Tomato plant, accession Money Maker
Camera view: horizontal (90 deg, fisheye); turntable rotation: 60 degrees
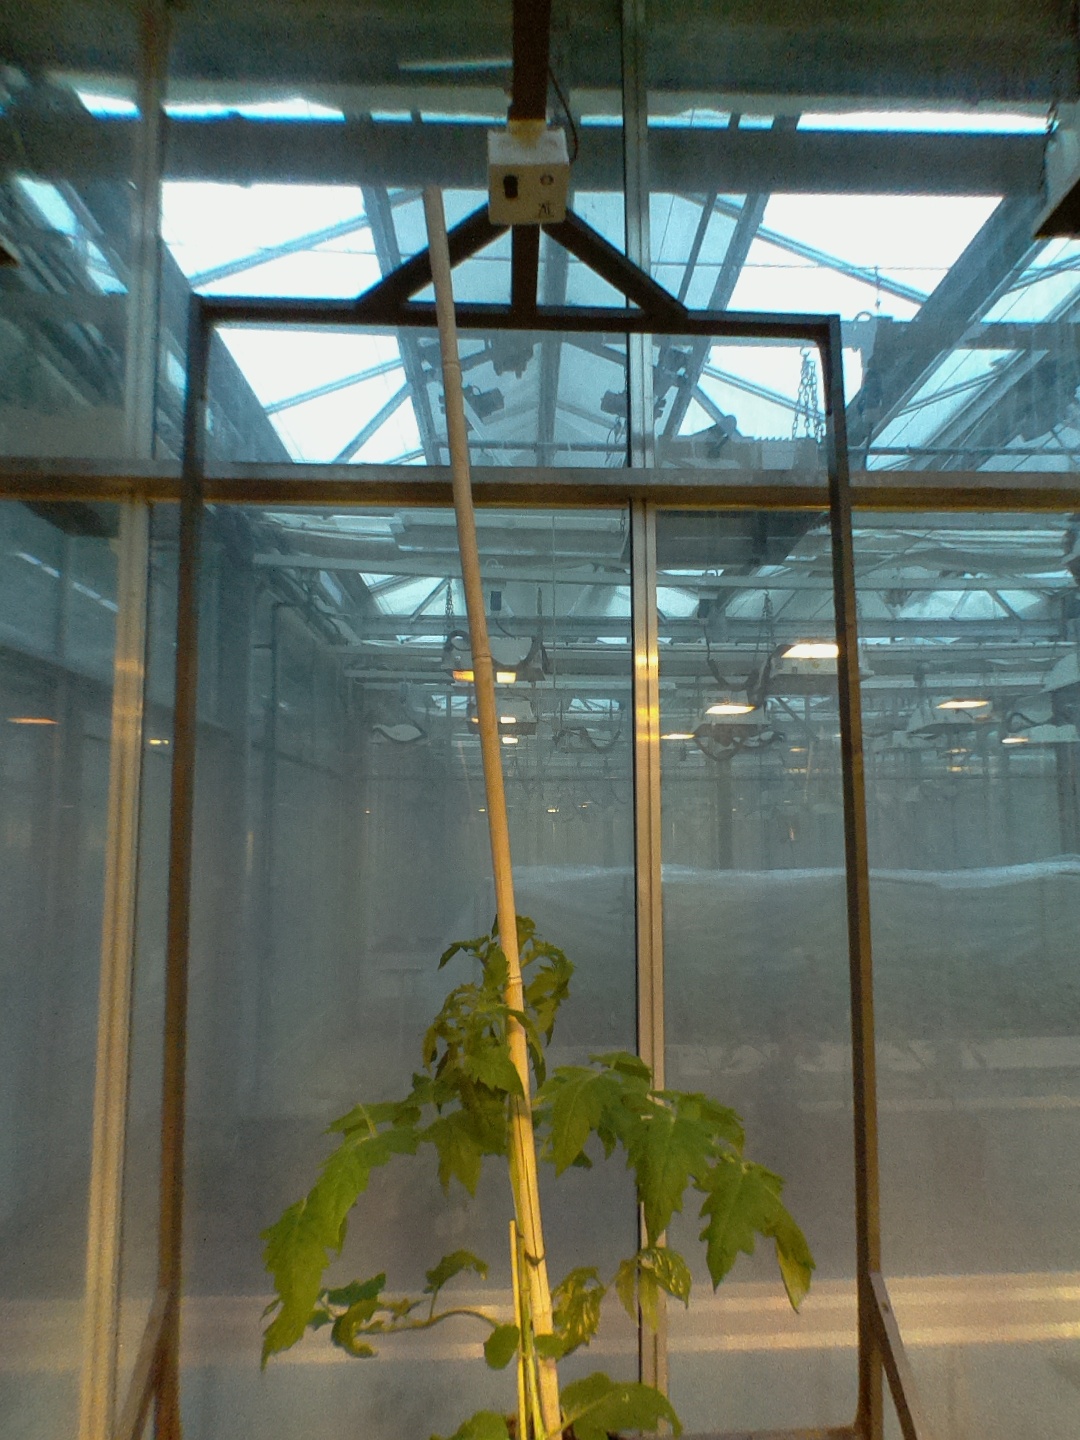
BBCH growth stage 20: First Side shoot start formed